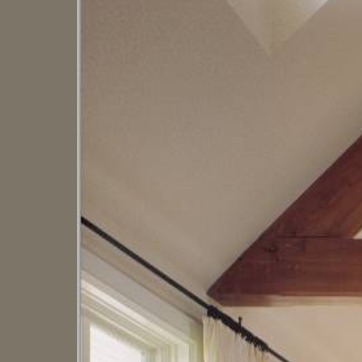
Material: painted